Spanish parliamentarism

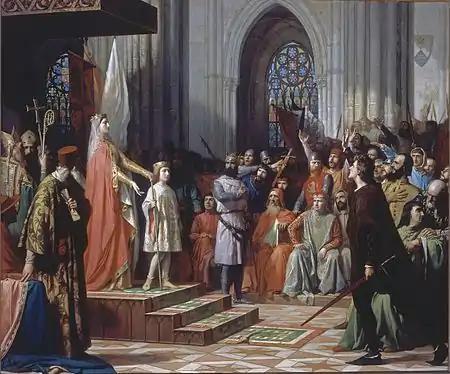
María de Molina presents her son Fernando IV at the Cortes of Valladolid in 1295. Oil on canvas by Antonio Gisbert Pérez. 1863. Congress of Deputies.

The Cortes, an institution derived from the Curia regia, began to take shape as a parliamentary institution of representation of the estates in the different Christian peninsular kingdoms from the end of the 12th century onwards. They meant the explicitness and periodic renewal of the political relationship between "king" and "kingdom". The first Cortes with the participation of the representatives of the cities were the Cortes of León of 1188, convened by the León monarch Alfonso IX. They were convened very frequently in the late Middle Ages and until the middle of the 17th century, when their functions were almost exclusively fiscal in the Crown of Castile, and of much greater competence in the kingdoms of the Crown of Aragon and Navarre, where the lesser royal power determined a greater power of the Cortes, supported by a whole theorization of the relationship between the two institutions.